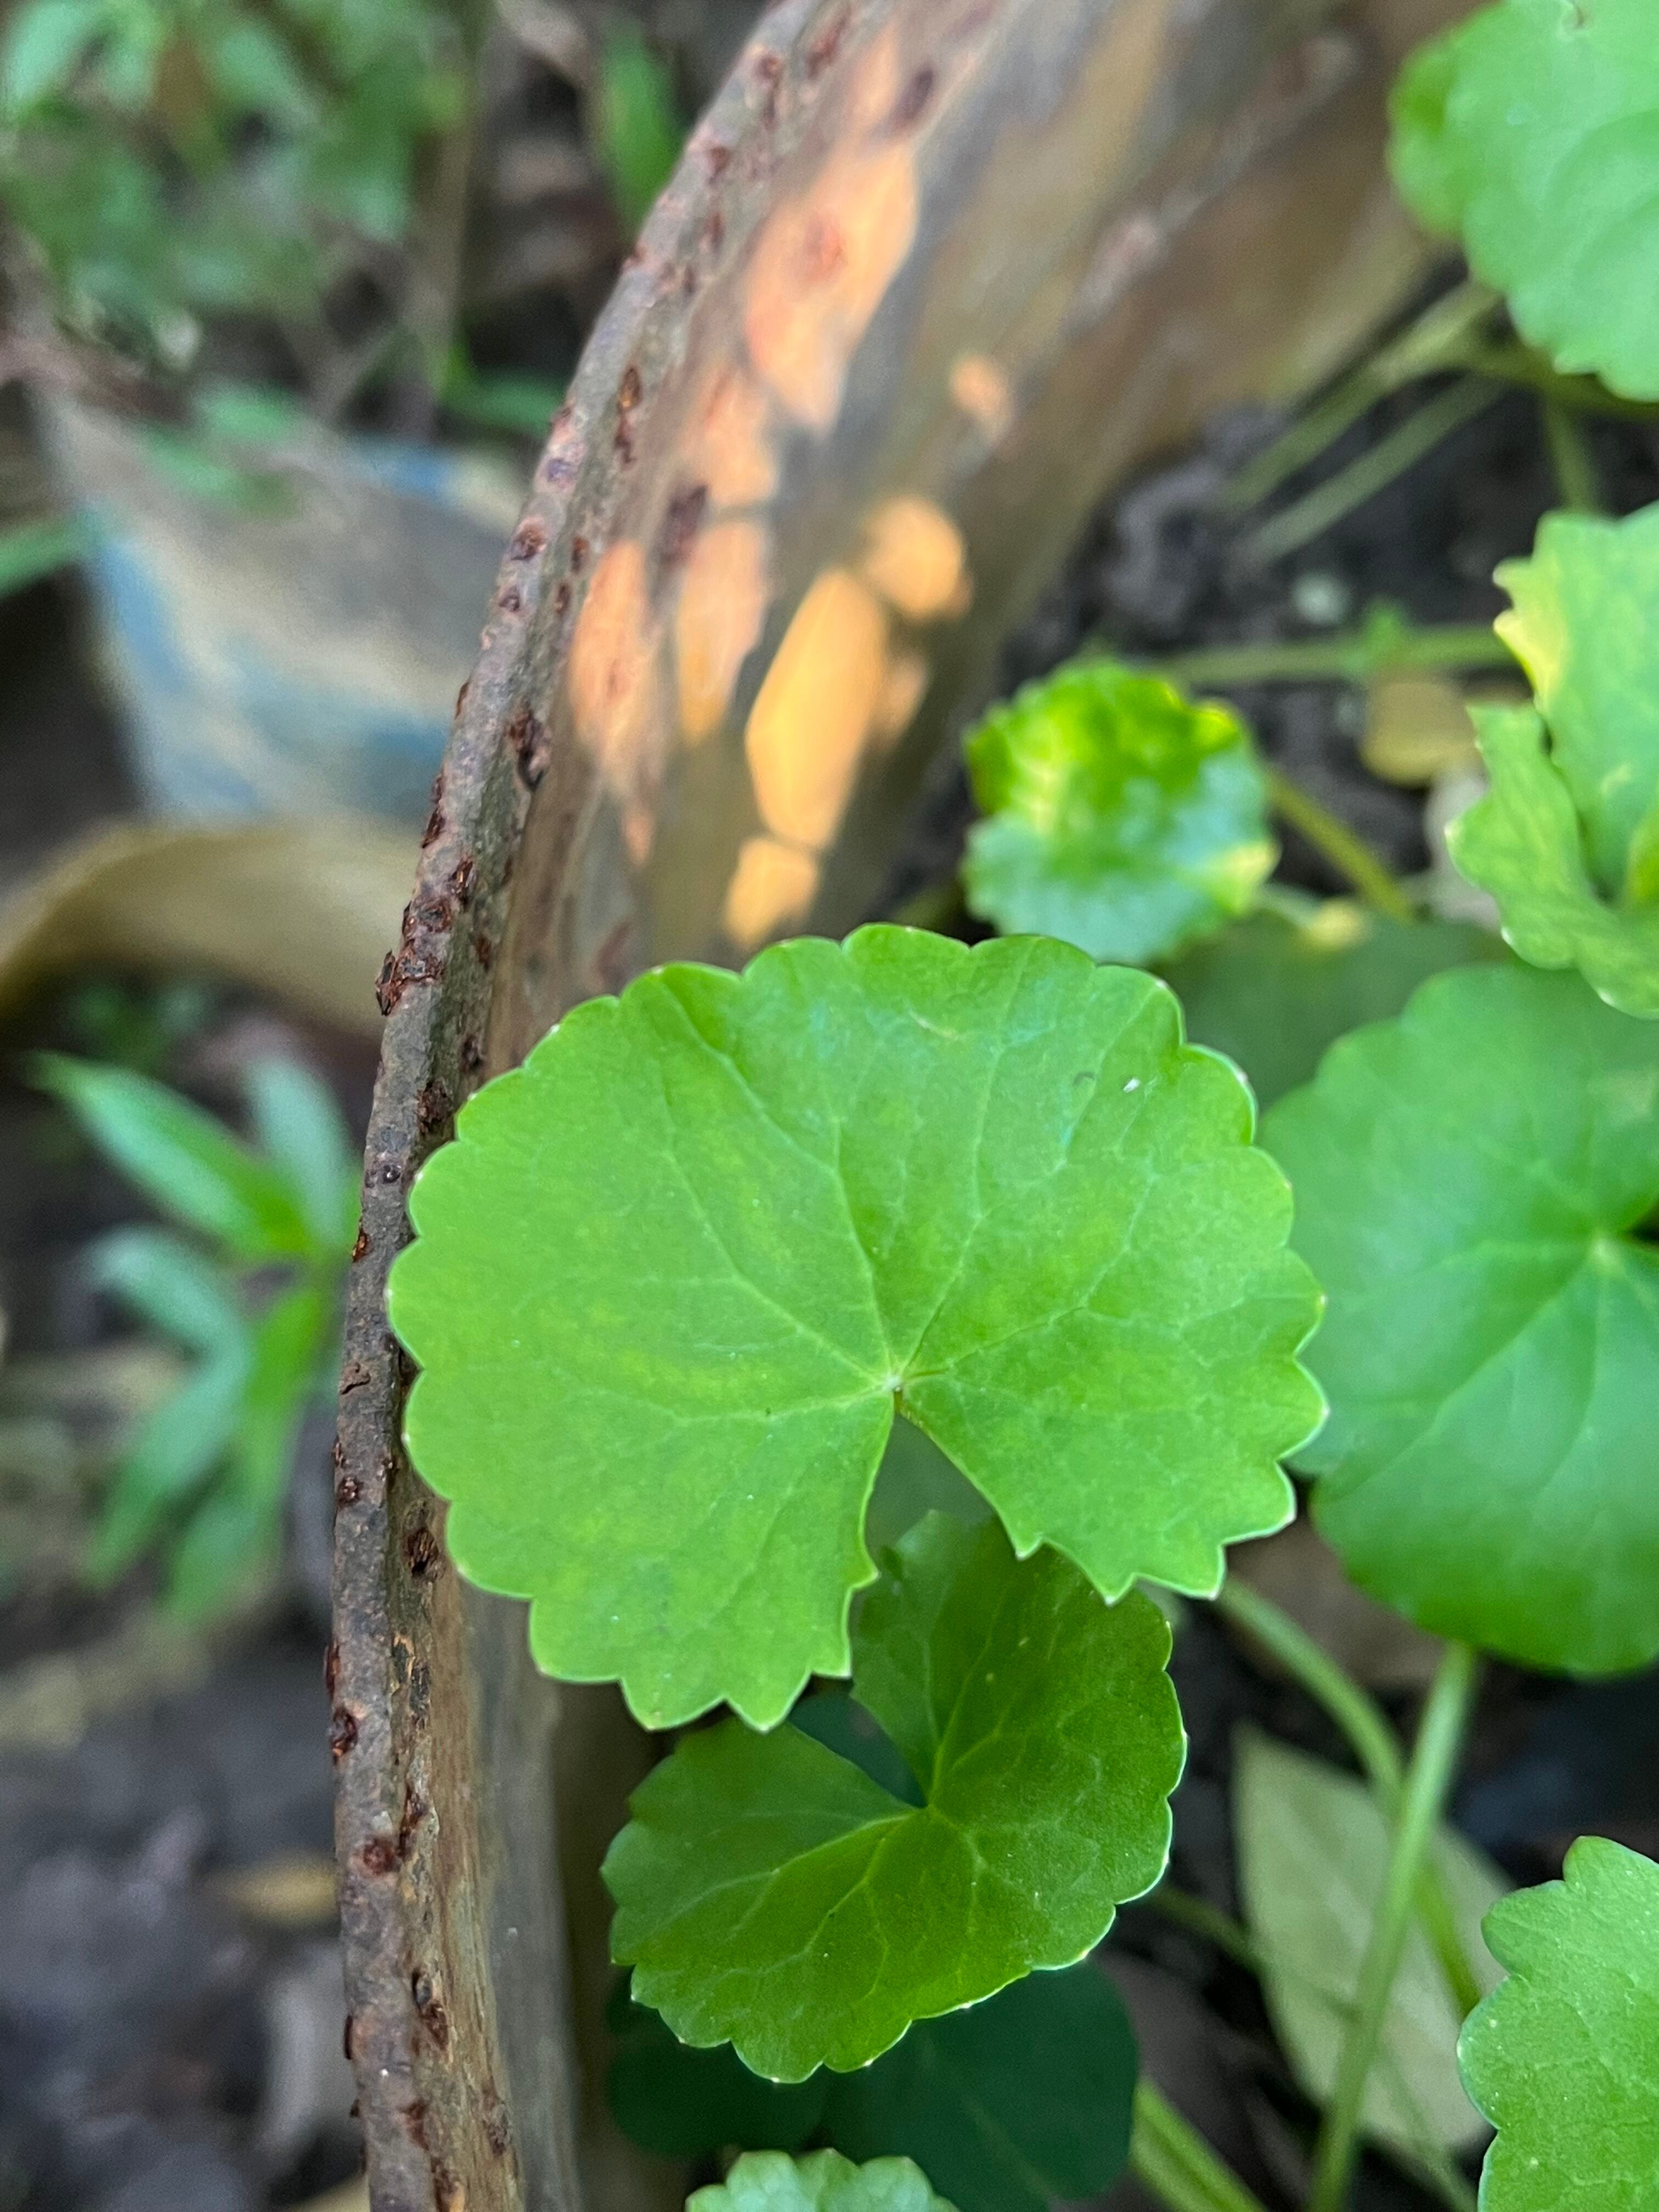
Plant species: centella-asiatica